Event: Nepal Earthquake
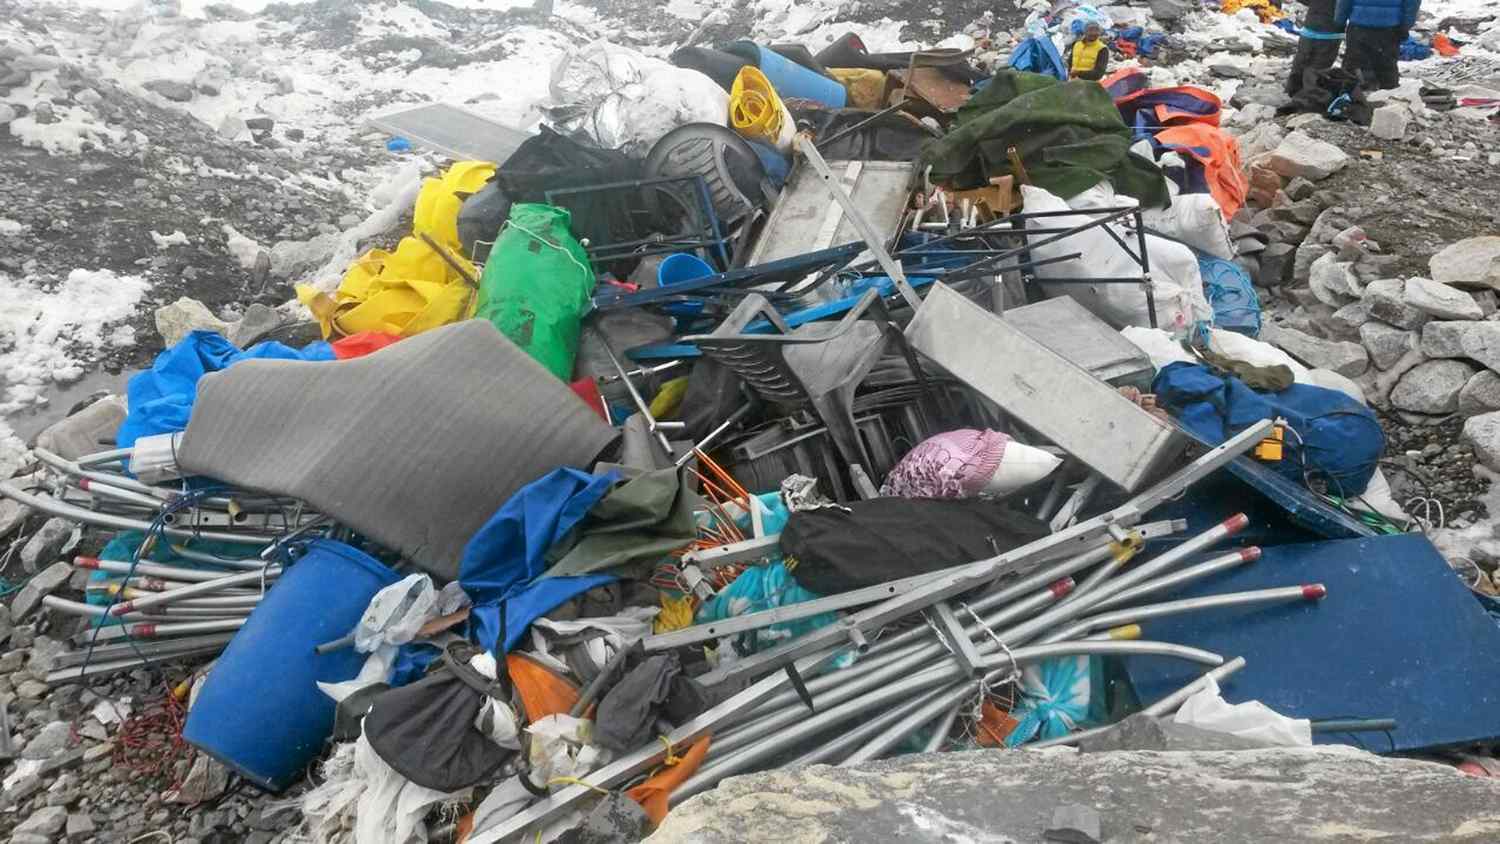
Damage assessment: damage